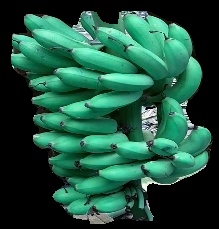
Variety: rasbale
Grade: grade1